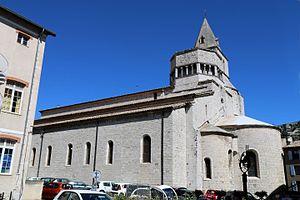
Façade sud de la cathédrale de Sisteron
L'église Notre-Dame-des-Pommiers est une église catholique romaine construite à Sisteron, placée sous la protection de la Vierge et de Saint-Thyrse. Elle est l’ancienne cathédrale du diocèse de Sisteron. Son nom vient d'une altération du mot latin pomerium qui désignait l'espace situé entre les maisons et les remparts où elle fut édifiée. Avec ses trois nefs, elle est l’un des plus grands édifices religieux de Provence. Elle est de style roman soumis aux influences lombardes.